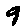
Label: 9